Utopia tour (Björk)

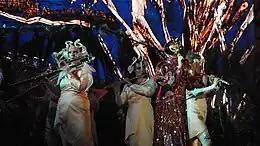
Björk performing at Baths of Caracalla in Rome on July 30, 2018.

Björk's headlined the final day of the first All Points East Festival located in Victoria Park, London as the debut performance of the summer leg of the tour. While billing the Festival as a "rather disparate series of shows", "The Guardian" journalist Rachel Aroesti praised Björk's performance, describing how "it provided an undoubtedly sublime climax to the weekend". Aroesti went on to recount how technical problems didn't hinder Björk's performance, praising the singer's vocal abilities: "glitchy storms of production juxtaposed against impish flautists and Björk’s unmistakable voice. The latter, both urgent and brittle, ensured that even old hits such as Human Behaviour bristled with life". Likewise, James Eaton from "Metro" praised the stage design and setlist choices: "with gold glitter mimicking the light of a million fireflies, an angry storm raging over north London in the distance, and a stage covered in flora, fauna and visions of nature, Björk performed songs that spanned her career [...] "Human Behaviour" and "Isobel" from the mid-90s brought familiarity, while the sparse soundscapes of "Utopia", with its flutes and soft electronica played up to the conditions and capped one of those summer evenings that make London well worth enduring. The highlight was set closer "Notget", with its mesmerising snare drum rallying through ever-growing layers of Björk’s sublime vocal." Björk's performance at the Primavera Sound in Barcelona received critical praise. "El País" journalist Luis Hidalgo commended the show by saying "Everything was delicate, everything was tenuous, everything was beautiful, fruit of an imagination that does not work by accumulation of effects, but by the appropriate gradation of them, always seeking to suggest rather than stun". While lauding the show and Björk's voice, Catalan newspaper Ara journalist Xavier Cervantes noted the difficulty of watching the show from a distance as the side screen didn't show the live feed of the concert, rather images of "botanical motifs".